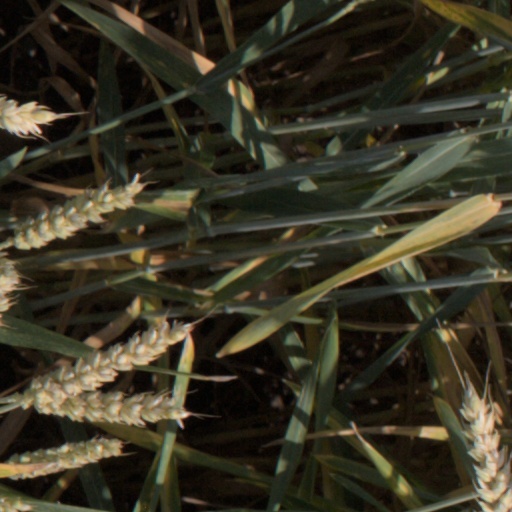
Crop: wheat